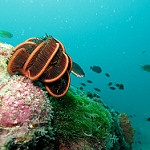
Scene: Outdoor